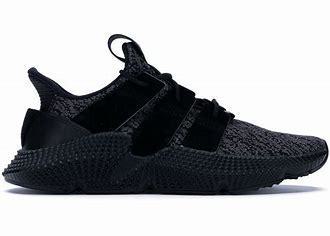
Brand: Adidas
Model: Prophere